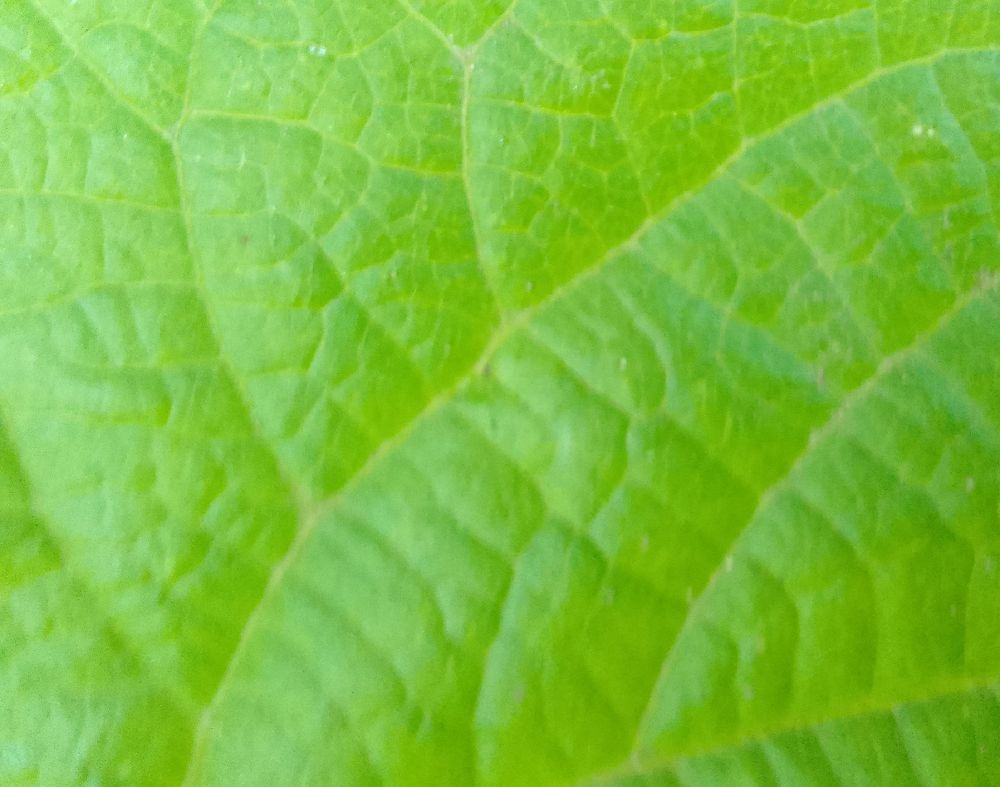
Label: healthy